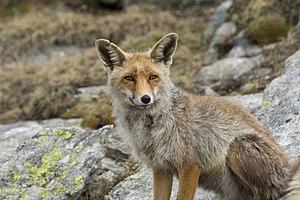
Le Valsavarenche est une vallée latérale de la vallée de la Doire Baltée, située au sud de la commune d'Introd, en Vallée d'Aoste.